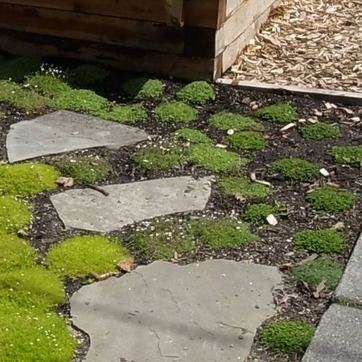
Material: stone